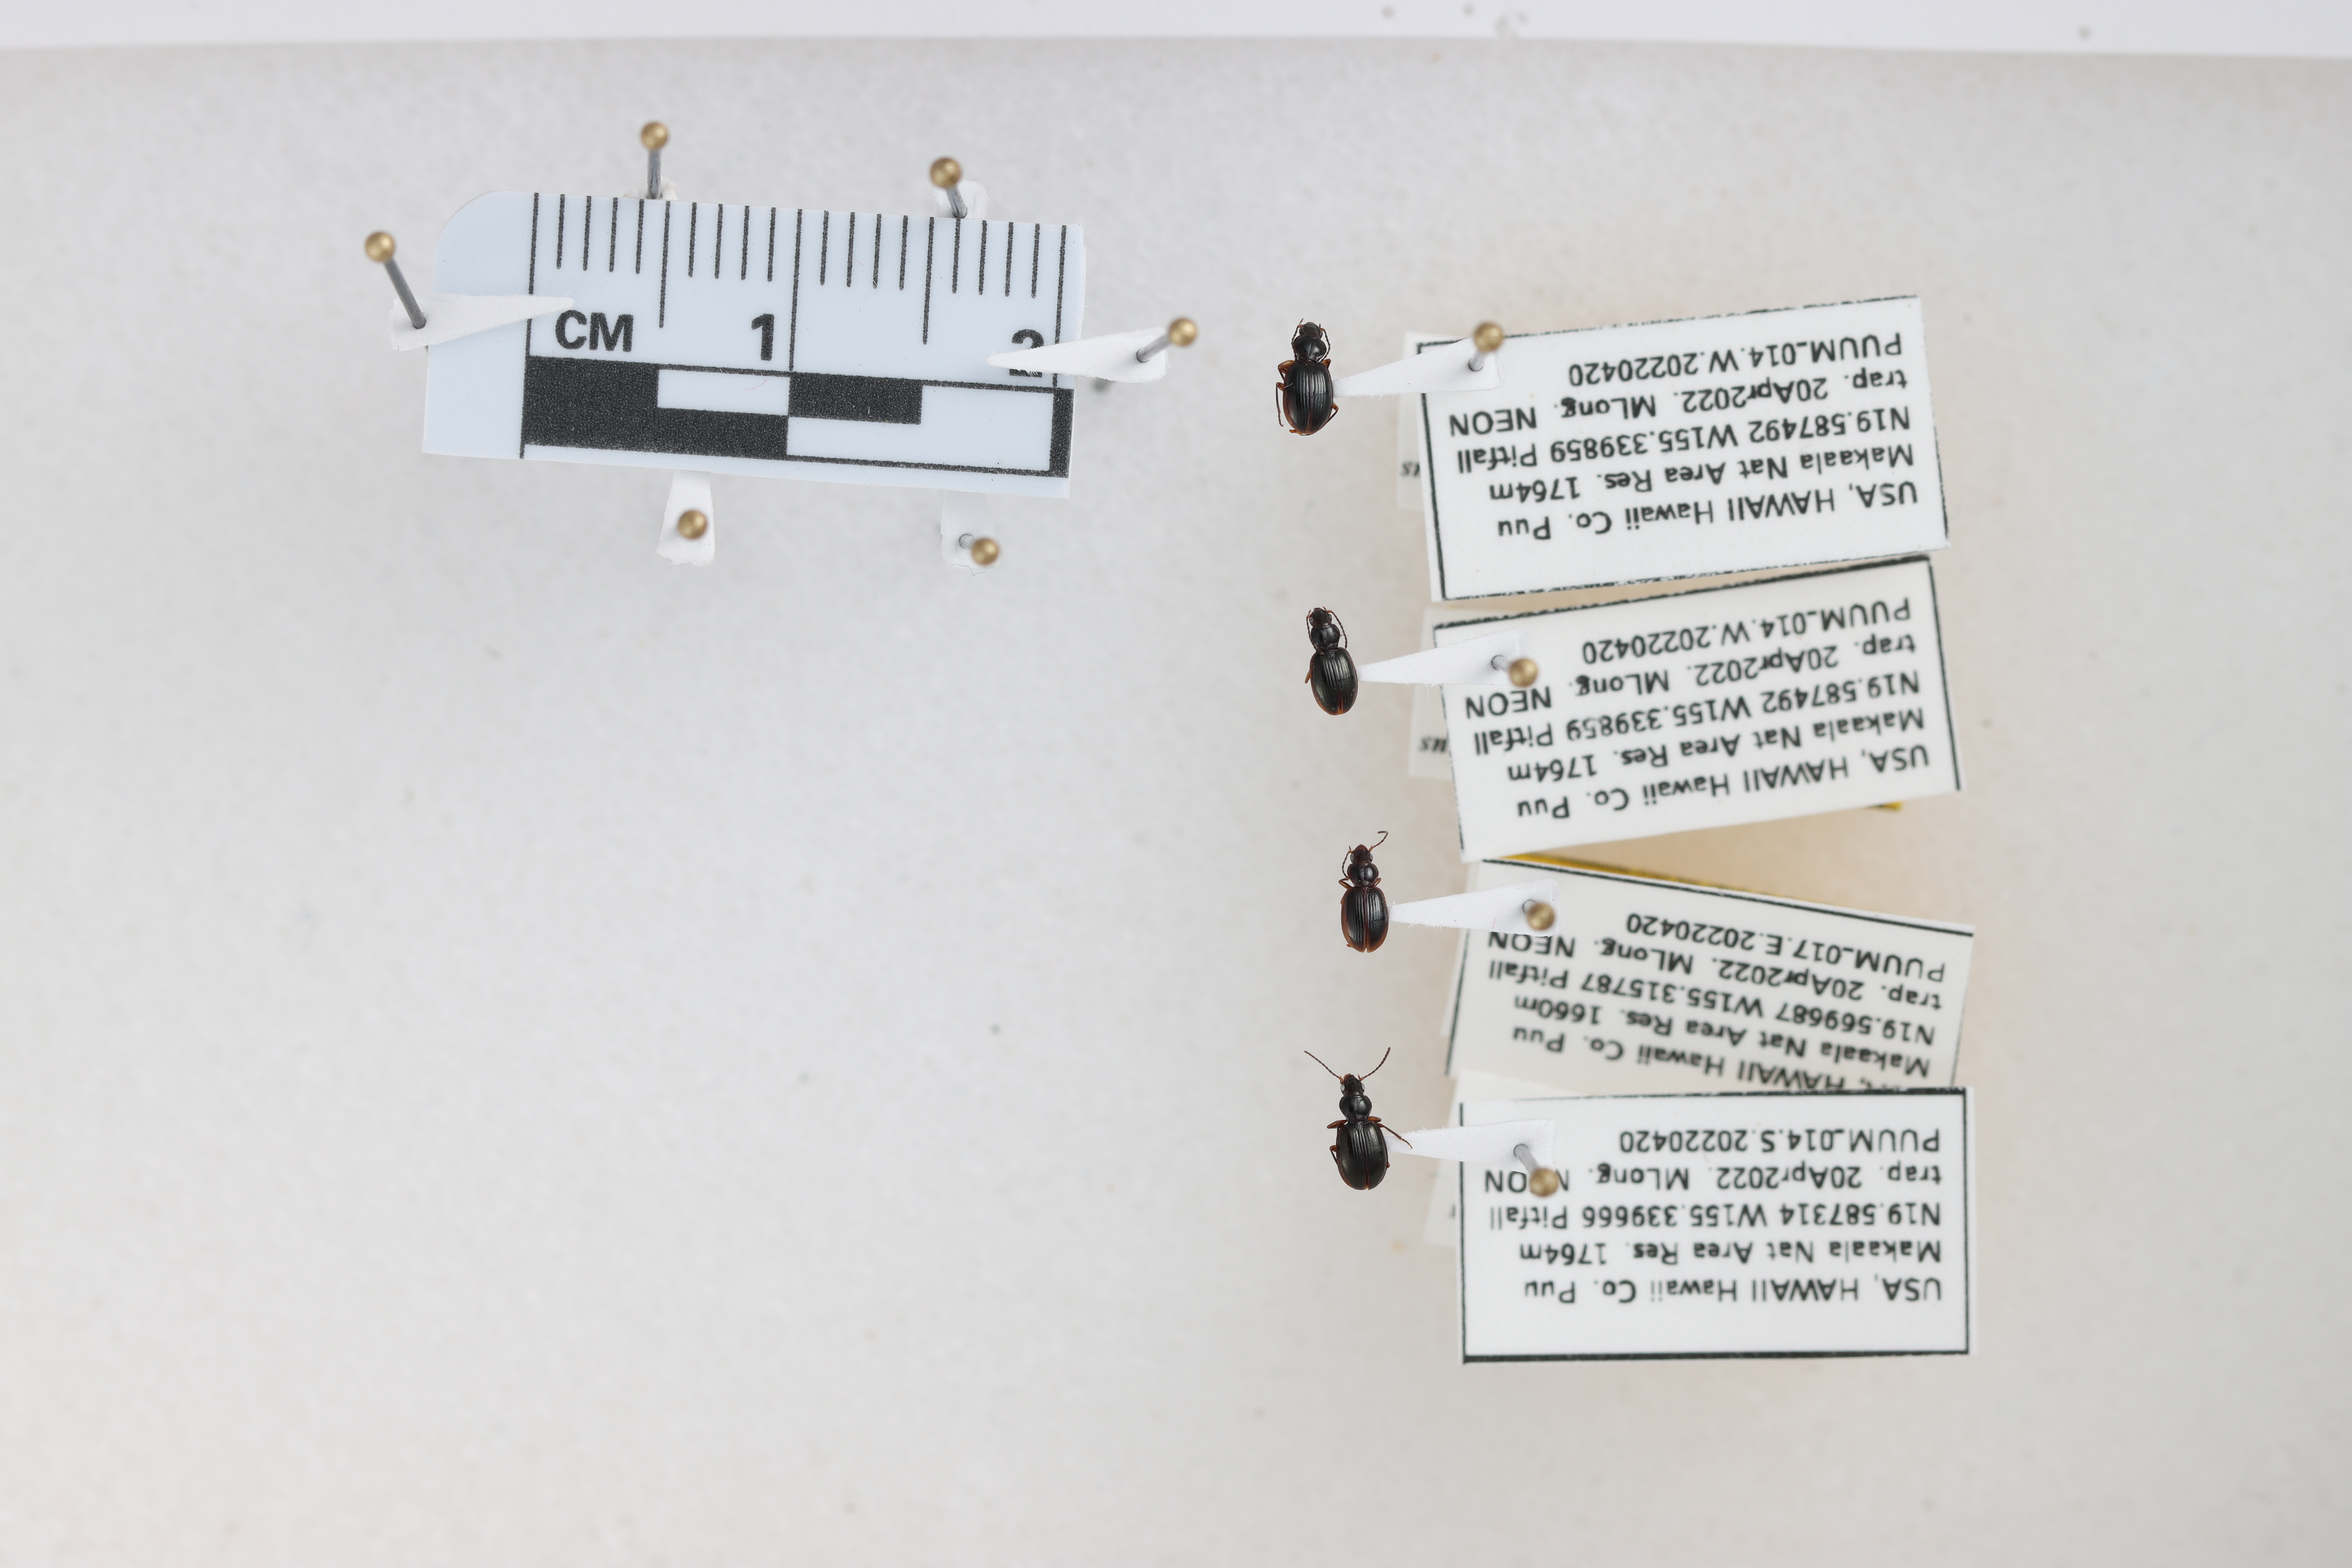
Beetle 1 — elytra length: 0.266 cm, elytra max width: 0.188 cm, basal pronotum width: 0.082 cm

Beetle 2 — elytra length: 0.24 cm, elytra max width: 0.173 cm, basal pronotum width: 0.078 cm

Beetle 3 — elytra length: 0.243 cm, elytra max width: 0.177 cm, basal pronotum width: 0.076 cm

Beetle 4 — elytra length: 0.25 cm, elytra max width: 0.191 cm, basal pronotum width: 0.074 cm